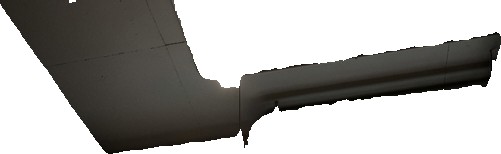
Surface category: ceiling